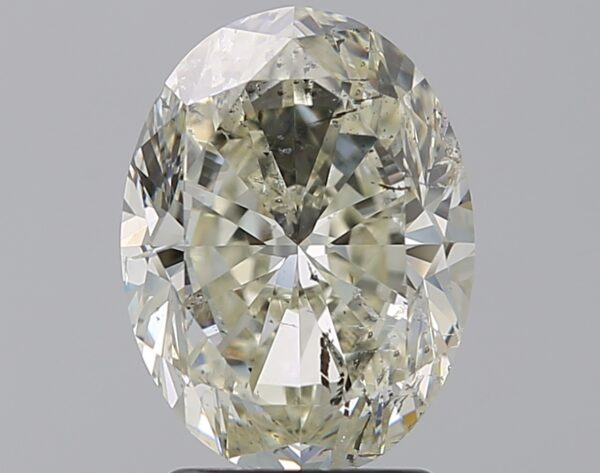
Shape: oval
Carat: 2.5
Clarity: SI2
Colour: K
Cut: VG
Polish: EX
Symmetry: EX
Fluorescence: N
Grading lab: IGI
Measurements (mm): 9.89 x 7.42 x 4.86